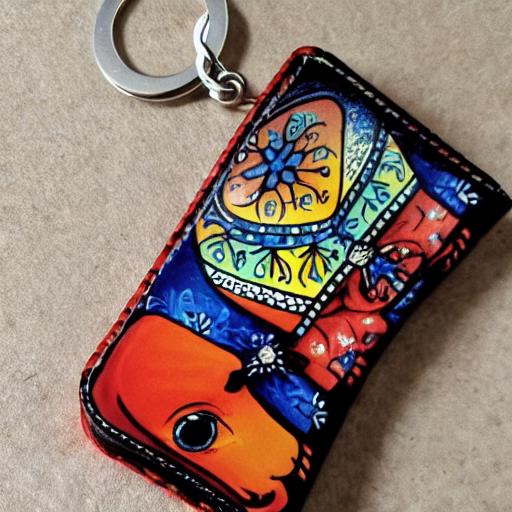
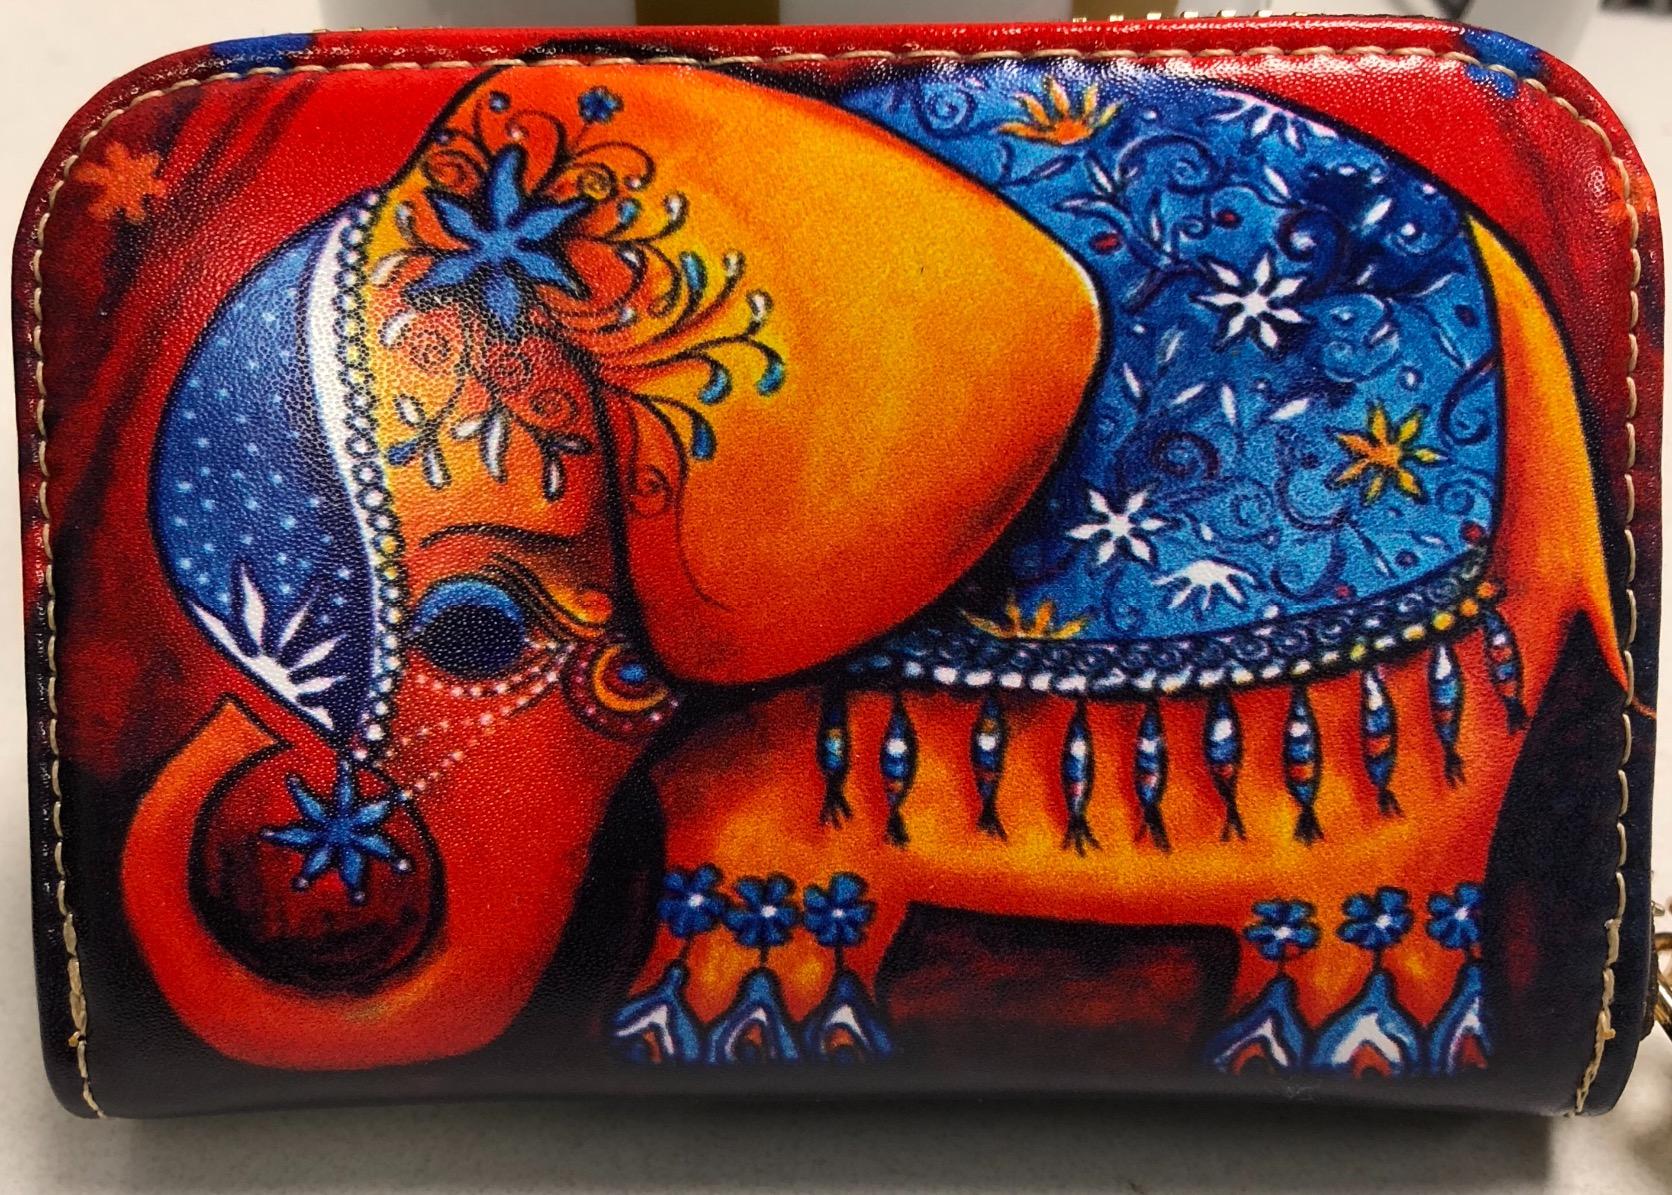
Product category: accessories_keychain
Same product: no